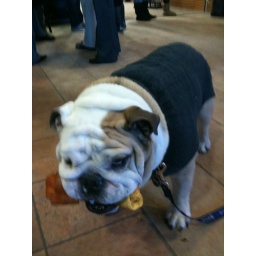
Fire alarm went off in my building so I ran next door to the union & took my bone.